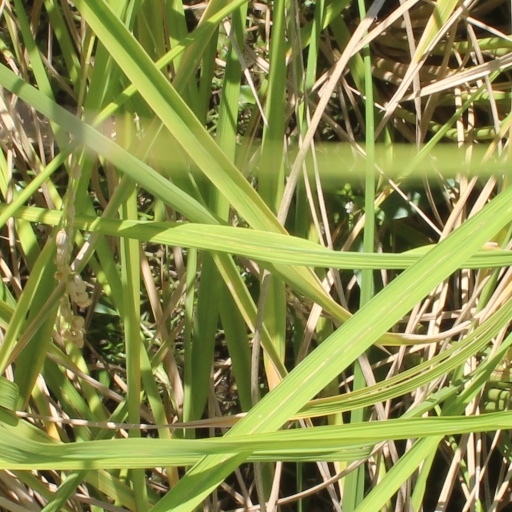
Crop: rice